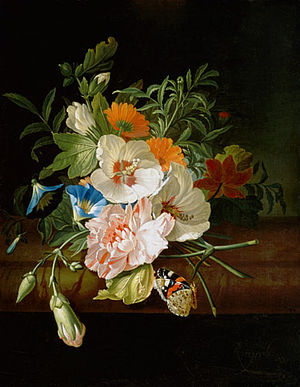
Rachel Ruysch
Blomsterstilleben med sommerfugle på en stenbænk (ca. 1700)
Rachel Ruysch var en nederlandsk stillebenmaler fra barokperioden.